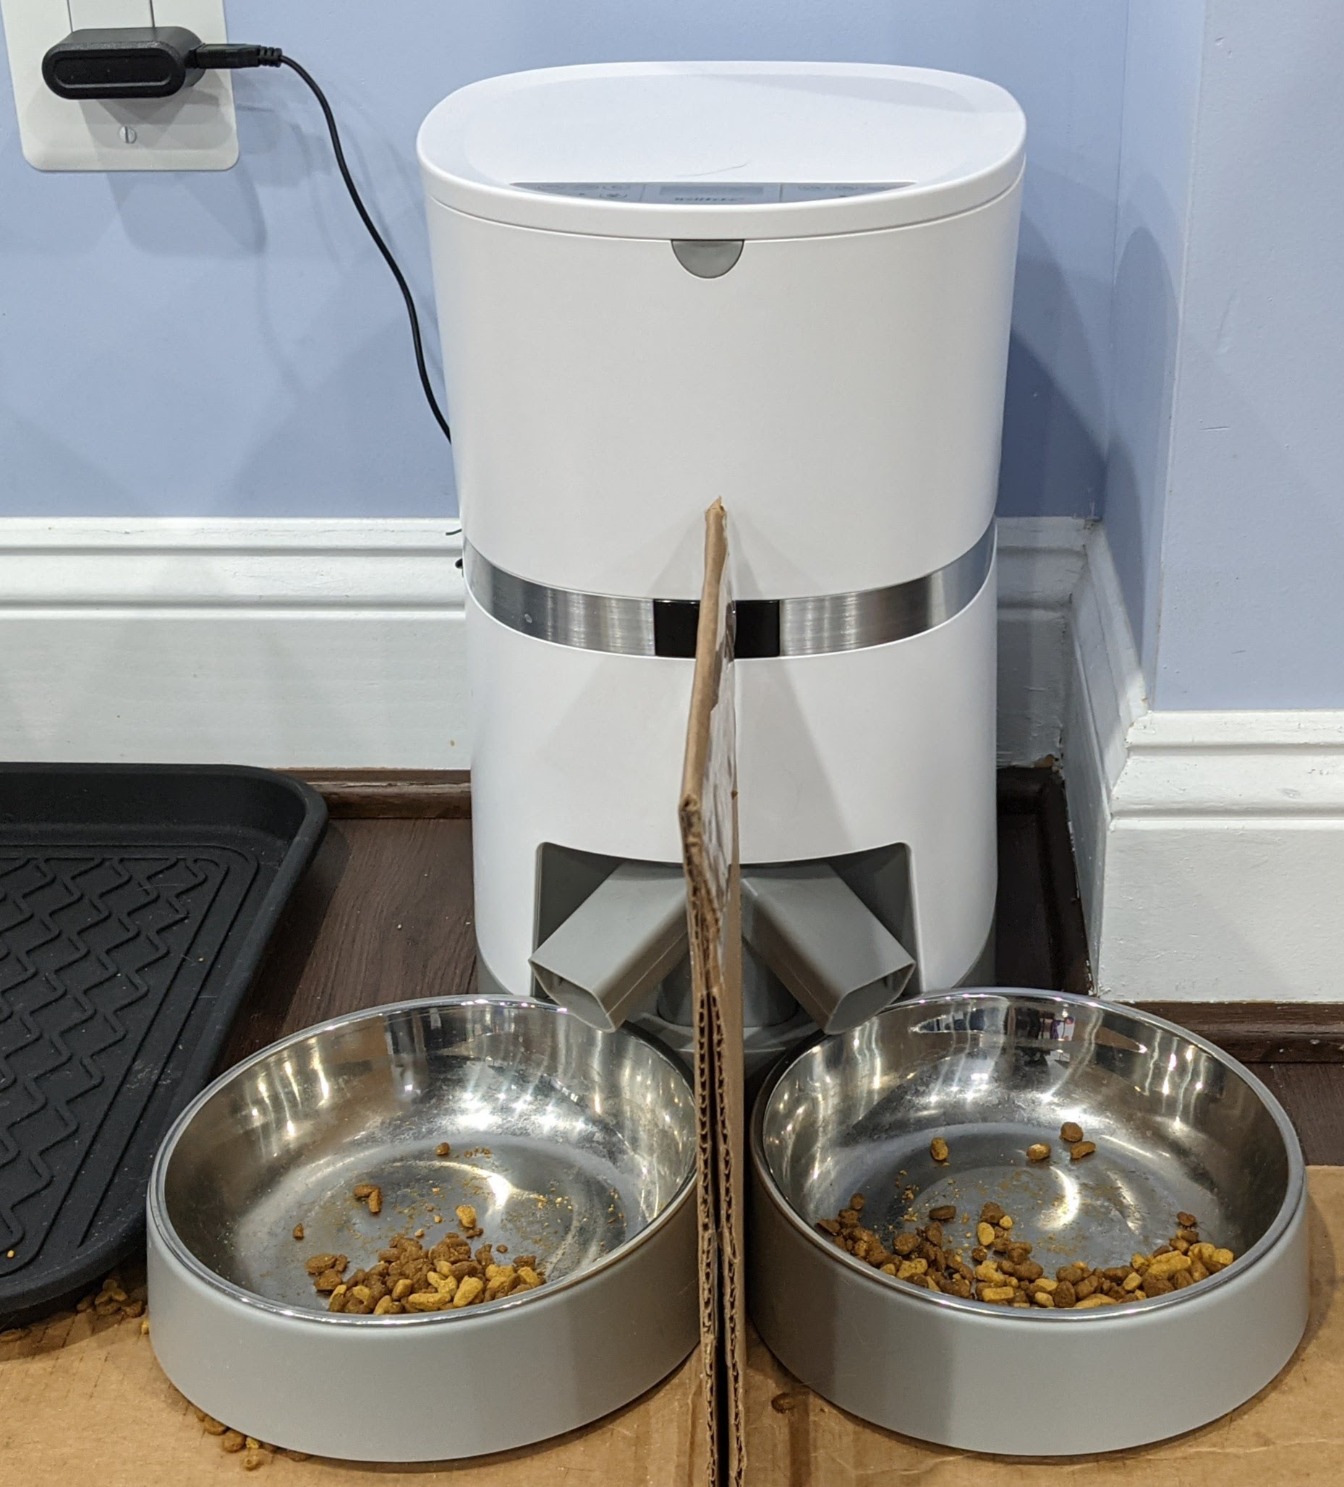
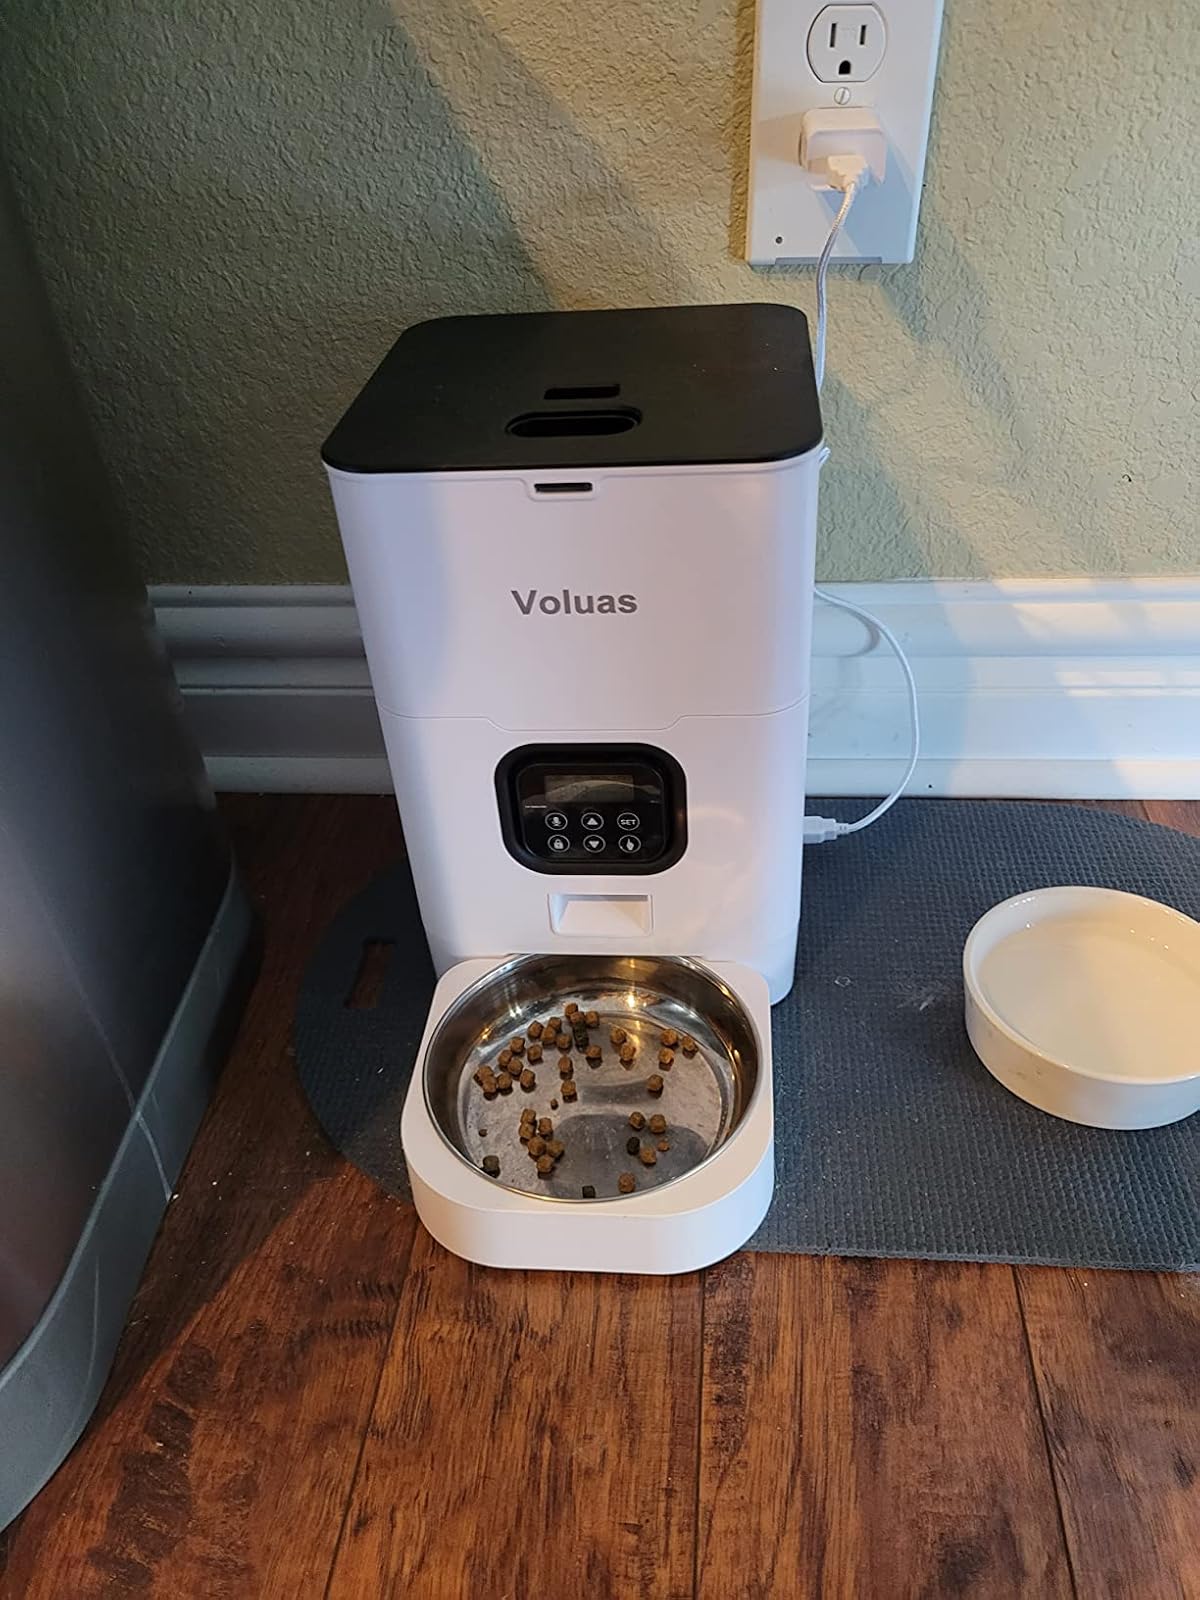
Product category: items_feeder
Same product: no